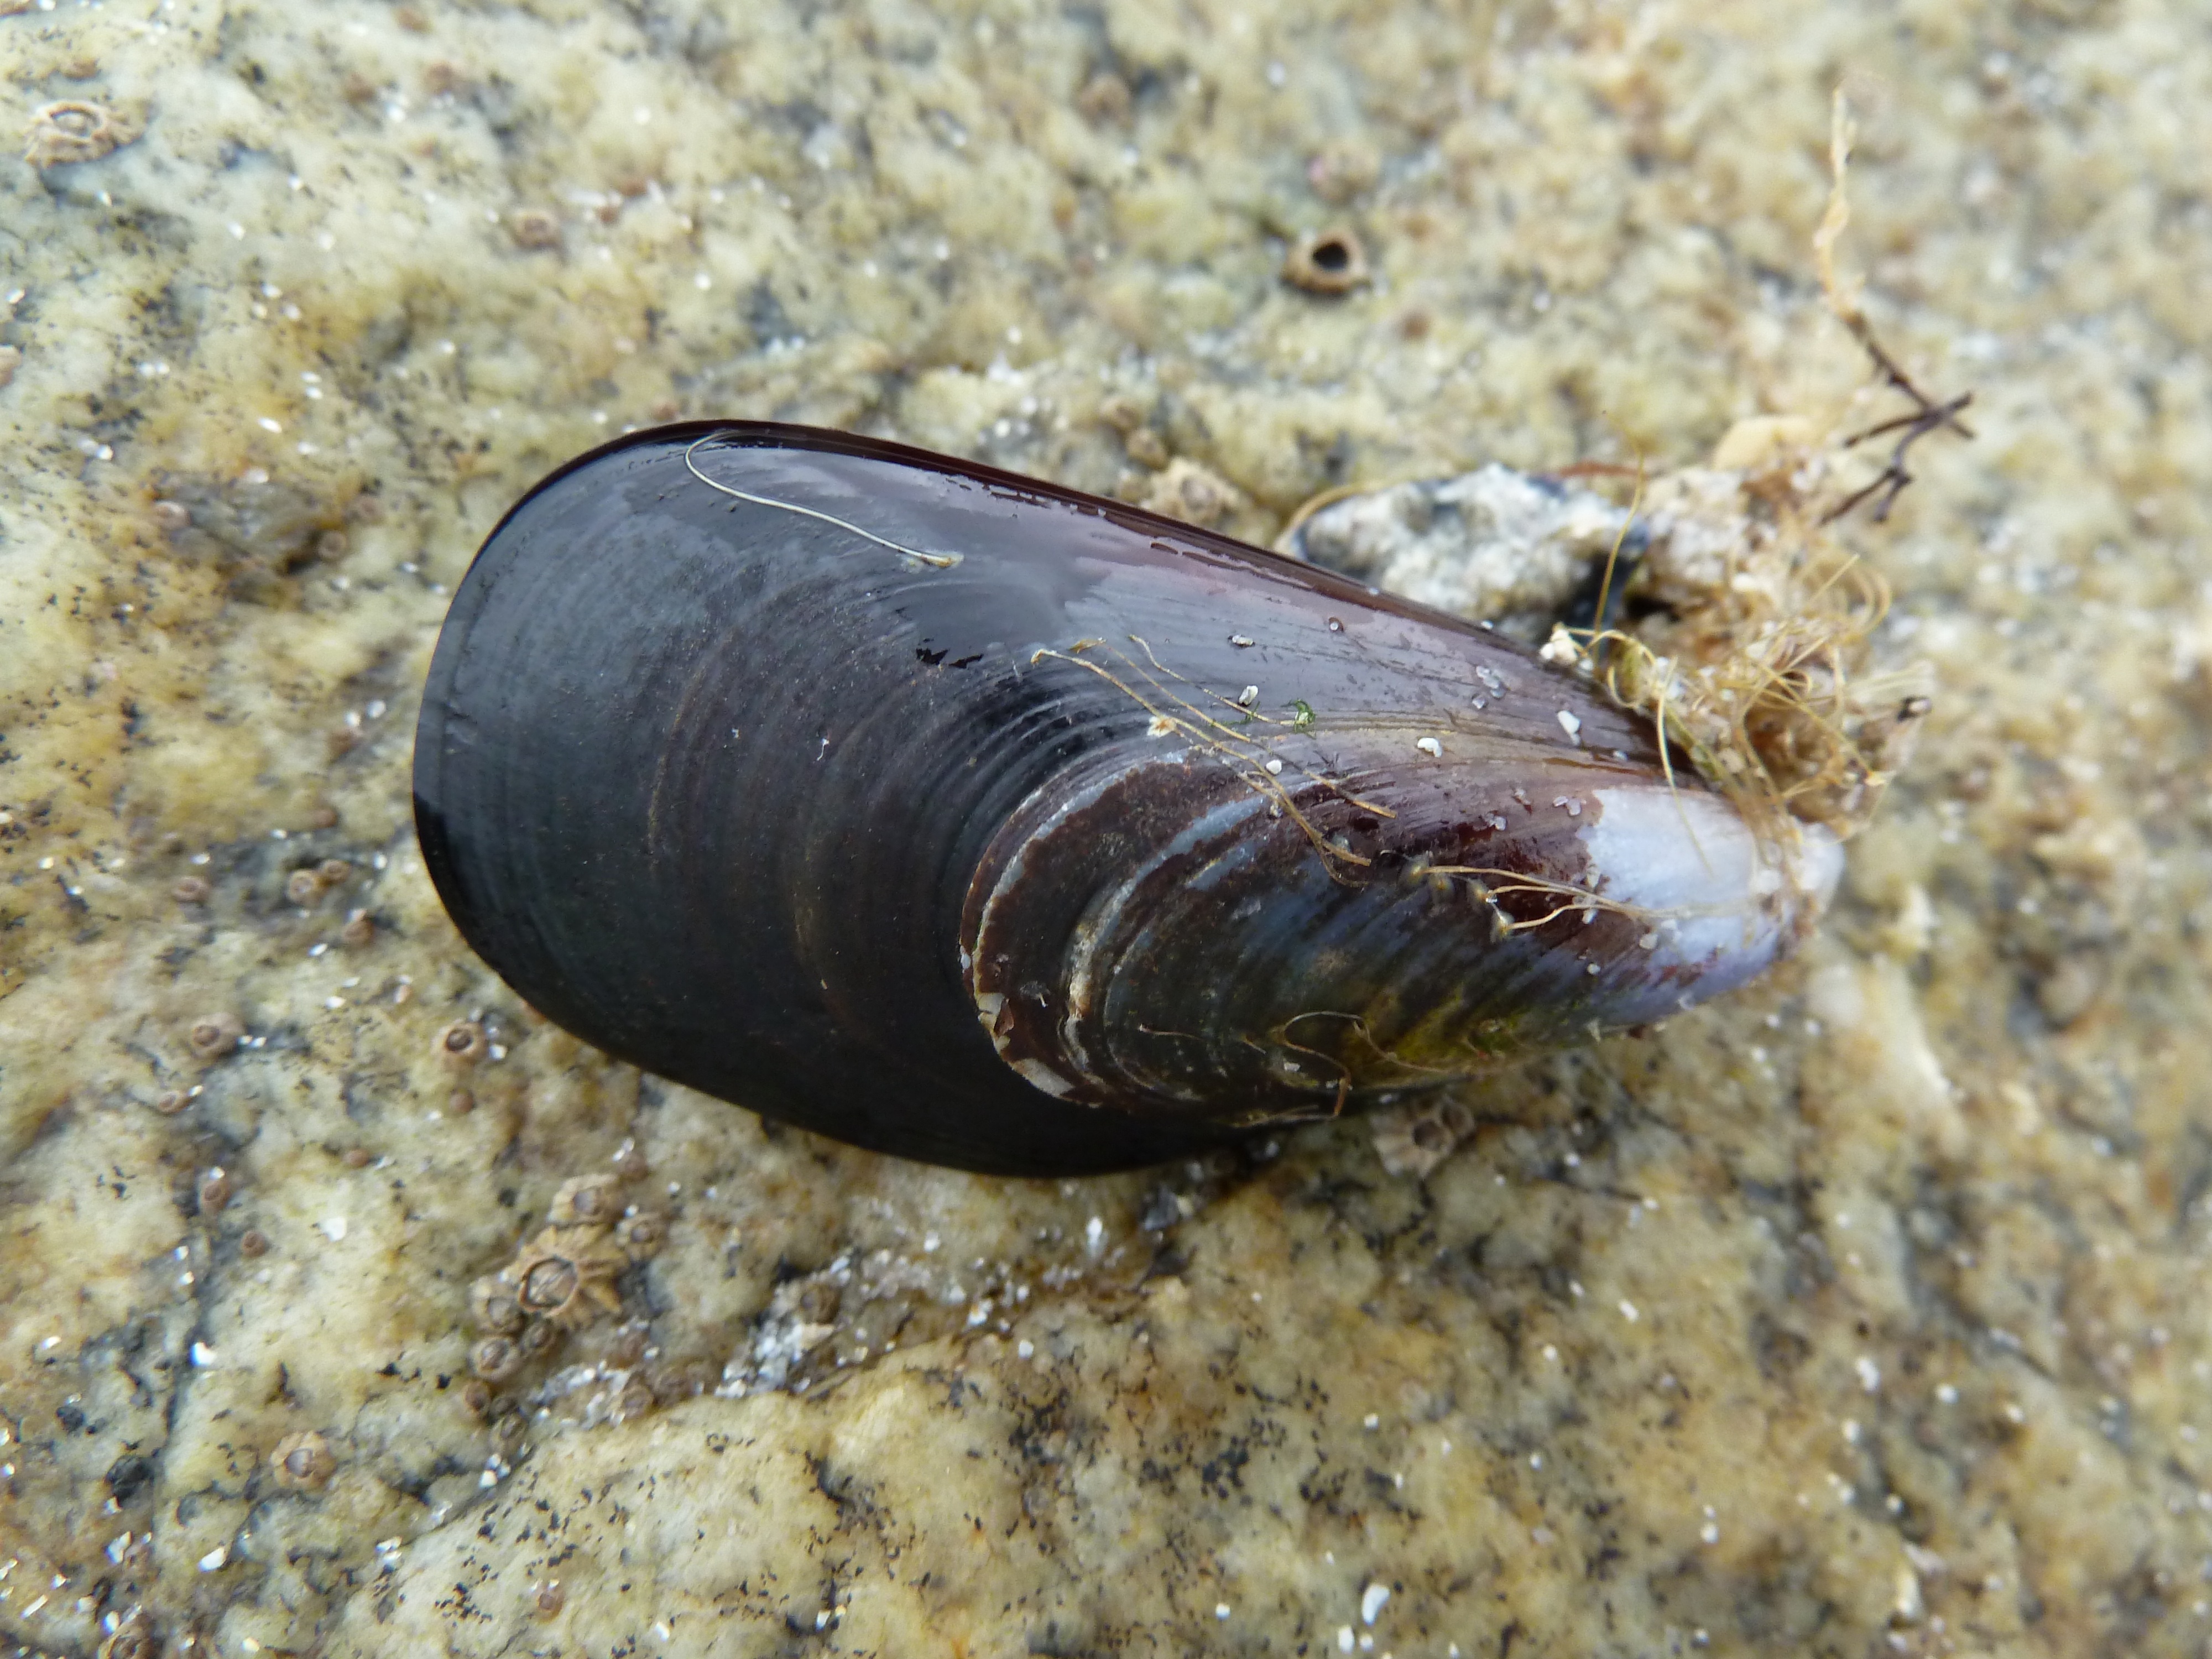
sea, water, ocean, wildlife, food, insect, biology, seafood, fauna, shell, invertebrate, seashell, close up, macro photography, sea snail, a mussel, marine biology, snails and slugs